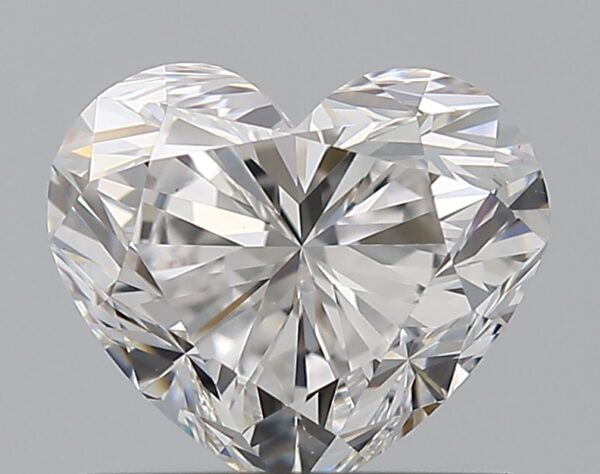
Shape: heart
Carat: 0.91
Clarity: VS1
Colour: E
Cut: EX
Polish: EX
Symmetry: EX
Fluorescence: F
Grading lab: GIA
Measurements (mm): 5.67 x 6.59 x 3.98